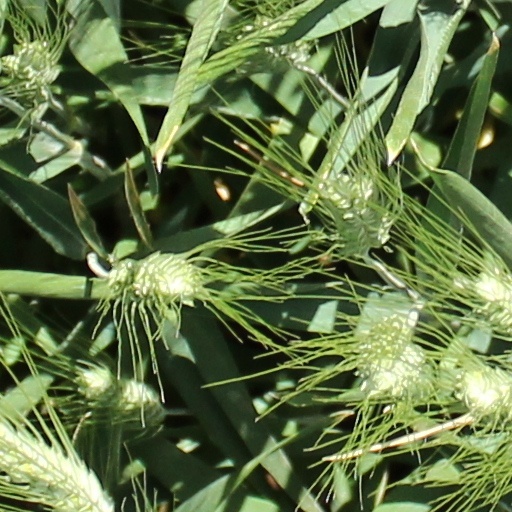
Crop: wheat